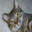
Label: cat